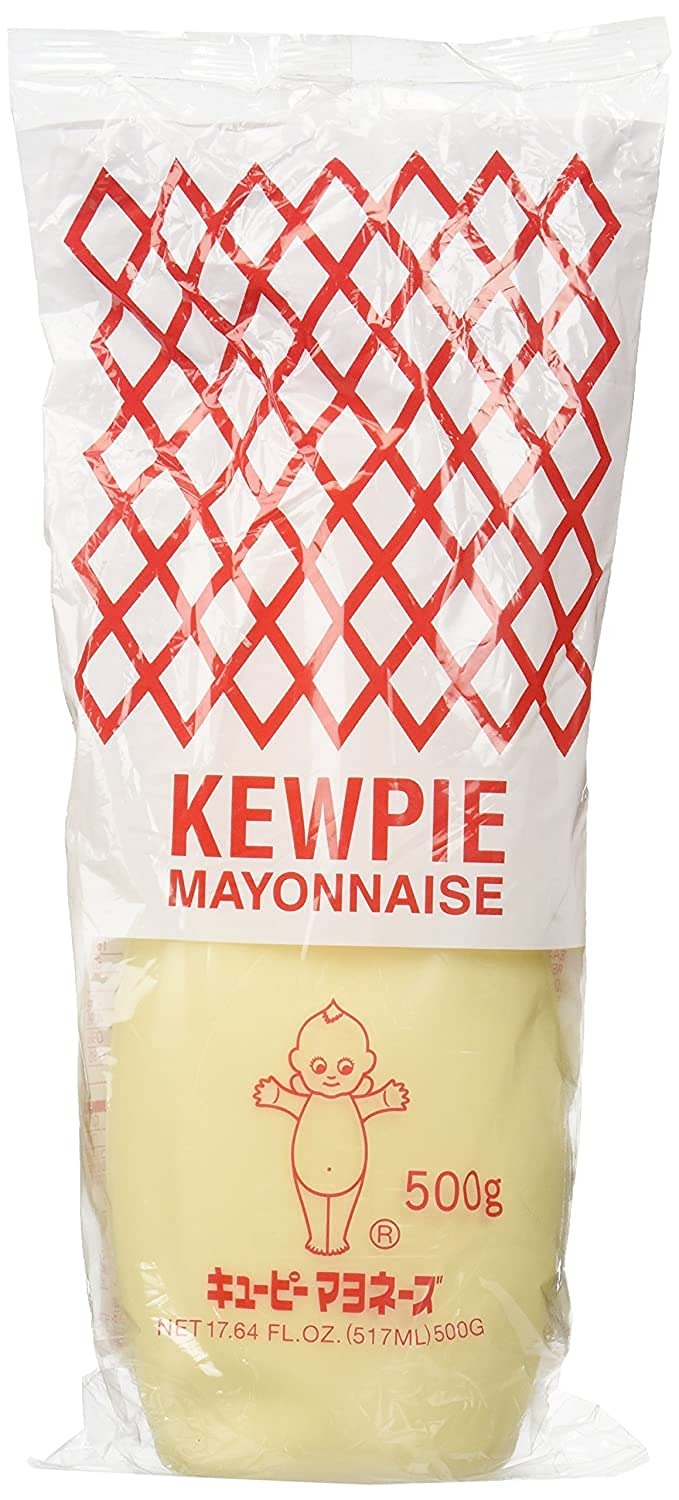
Item Name: Japanese Kewpie Mayonnaise - 17.64 oz. Product of Japan. - (Pack of 4)
Product Description: Japanese Kewpie Mayonnaise in 17.64 oz (500g) pack. Kewpie Mayonnaise, or Japanese Mayonnaise, is the undisputed king of mayonnaise. First made in Japan in 1925 and sold in glass jars this mayo is yellower, richer and more creamy than the standard American or European mayonnaise. Made with rice vinegar, instead of distilled vinegar makes it especially complimentary to Japanese cuisine. Product of Japan
Value: 1.0
Unit: Count

Price: 42.61